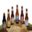
Label: bottle